Sumba

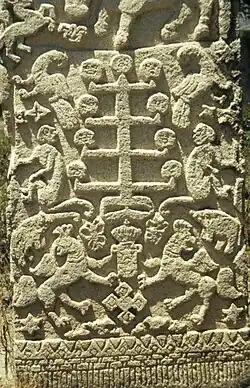
The governmental seal of Dutch colonization at Watuhadang of Umalulu district in East Sumba.

On the other hand, the Sumbanese cultural territory (Sumba Island and its surrounding seas including Savu Island to the southeast) are also known as "tana wai humba" or "tana wae hubba" (in Sumbanese languages), which means “our native land” or “the motherland of Sumba people”; these sentences appeared in ancient Sumbanese manuscripts that told the tale of "Inya Nyale" (a mermaid-like creature who used to live on land but then moved to the ocean), considered as a sacred figure in Sumbanese mythology.